Radioligand

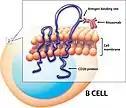
Example of monoclonal antibody (Rituximab) binding to CD20 on B-cell surface

Wilhelm Roentgen is credited with the discovery of radioactivity in 1895 with many others such as Antoine Henri Becquerel, Pierre Curie, and Marie Curie following closely behind to further advance the field of radioactivity. John Lawrence, a physicist at The University of California Berkeley, first used nuclear medicine in humans came in 1936 after extensive use of radioactive phosphorus in mouse models. Often called the father of nuclear medicine, Lawrence treated a leukemia patient with radiophosphorus, which was the first time a radioactive isotope has been used to treat human patients. Another pioneer in the field, Sam Seidlin, in partnership with Saul Hertz, treated a case of thyroid cancer with radioactive iodine (I-131) 1946. In the 1950s, nuclear medicine began to gain traction as a medical specialty with the Society of Nuclear Medicine forming in 1954 and later releasing the first copy of the Journal of Nuclear Medicine in 1960. The use of radioligands and nuclear tagging started to gain popularity in in the early 1960s when Elwood Jensen and Herbert Jacobsen (1962) and later Jack Gorksi, David Toft, G, Shymala, Donald Smith, and Angelo Notides (1968) attempted to identify the estrogen receptor. The American Medical Association (AMA) officially recognized Nuclear Medicine as a medical specialty in 1970 and the American Board of Nuclear Medicine was established in 1972. Progress came quickly in 1973 when Edward Hoffman, Michael M. Ter-Pogossian, and Michael E. Phelps invented the first PET camera for human use. The 1980s brought early radioligand studies for neuroendocrine tumors (NETs) which continued into the early 2000s. In 2017 the European Union (EU) approved the use of radioligand therapy for NETs with the U.S. following close behind in 2018.